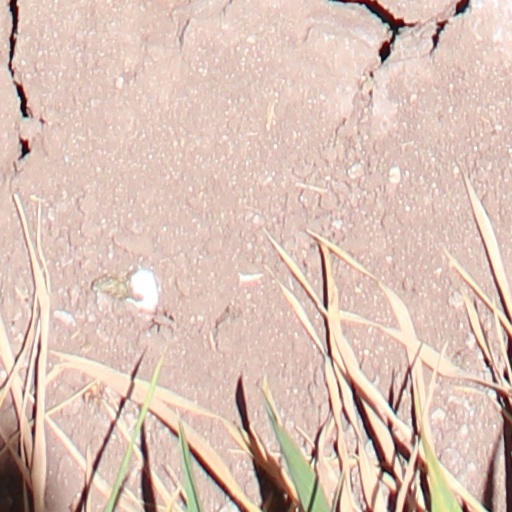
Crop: wheat